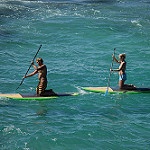
Scene: Outdoor